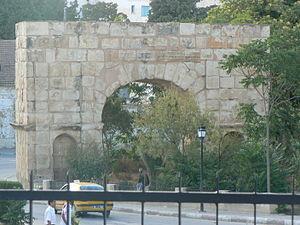
Porte dite Bal el Aïn à Makthar
Cette liste des monuments classés du gouvernorat de Siliana est une liste des monuments historiques et archéologiques protégés et classés du gouvernorat de Siliana établie par l'Institut national du patrimoine de Tunisie.